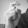
ASL letter: X